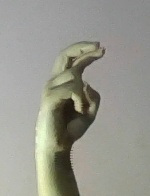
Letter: zay